Armen Garo

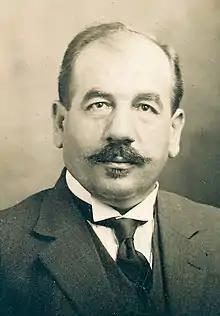

Garegin or Karekin Pastermadjian, better known by his "nom de guerre" Armen Garo or Armen Karo (Արմէն Գարօ; 9 February 1872 – 23 March 1923) was an Armenian activist and politician. Armen Karo was a leading member of the Armenian Revolutionary Federation for more than two decades. He was one of the masterminds of the 1896 occupation of the Ottoman Bank in response to the Hamidian massacres, and of Operation Nemesis, in which several perpetrators of the Armenian genocide were assassinated. Between 1918 and 1920 he served as the first ambassador to the United States from the First Republic of Armenia.